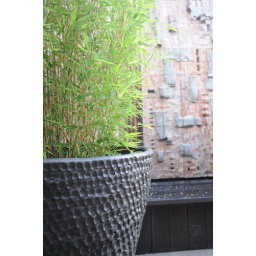
architectural planter and water wall by Stan Bitters